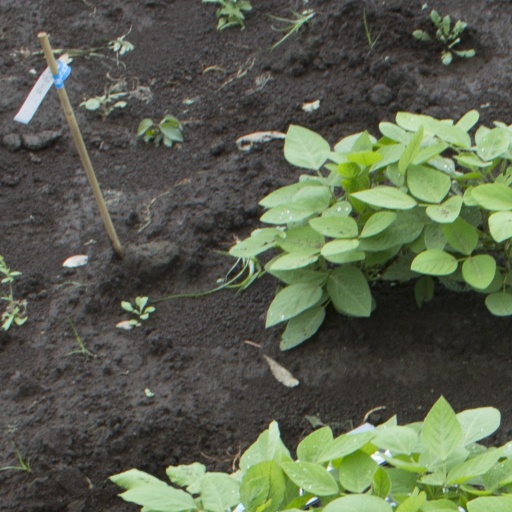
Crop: soybean